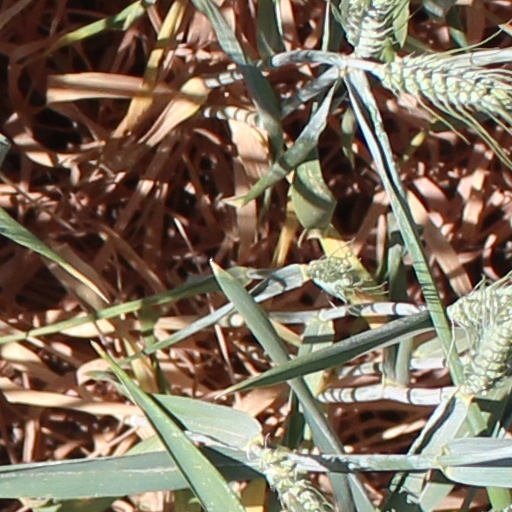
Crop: wheat